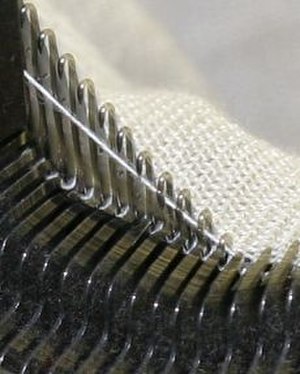
Strikning / Materialer og udstyr / Strikkemaskine
En moderne strikkemaskine
Strikning er en metode til fremstilling af tekstil ud fra garn. Strikket stof består af løkker, kaldet masker, som er trukket igennem andre masker. Maskerne holdes på en strikkepind indtil der er trukket masker igennem dem.